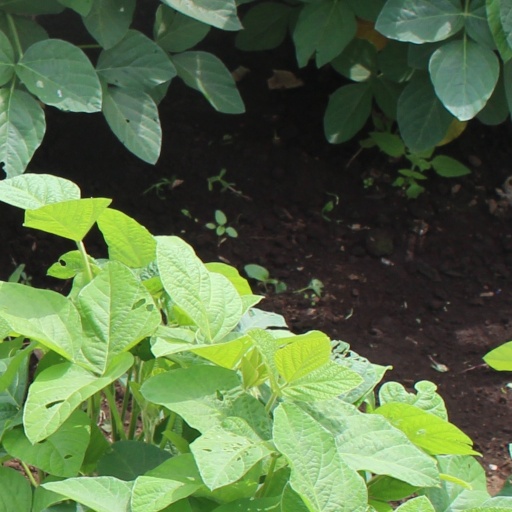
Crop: soybean